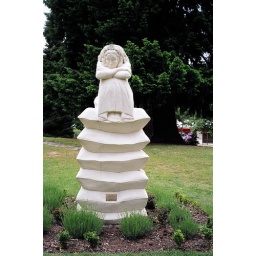
This sculpture in Queenstown Botanic Gardens is a girl sitting on a stack of cushions. Queenstown NZ